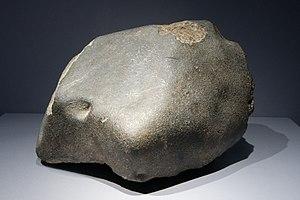
Météorite (chondrite L6) provenant de L'Aigle, dans l'Orne, en France. Tombée le 26 avril 1803 à 13 heures. Galerie de Minéralogie et de Géologie du Muséum national d'histoire naturelle à Paris.